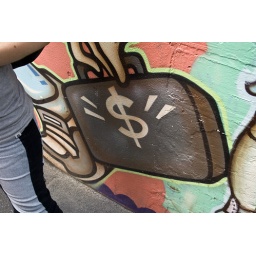
Girl (thanks Silje) standing by a wall in Melbourne